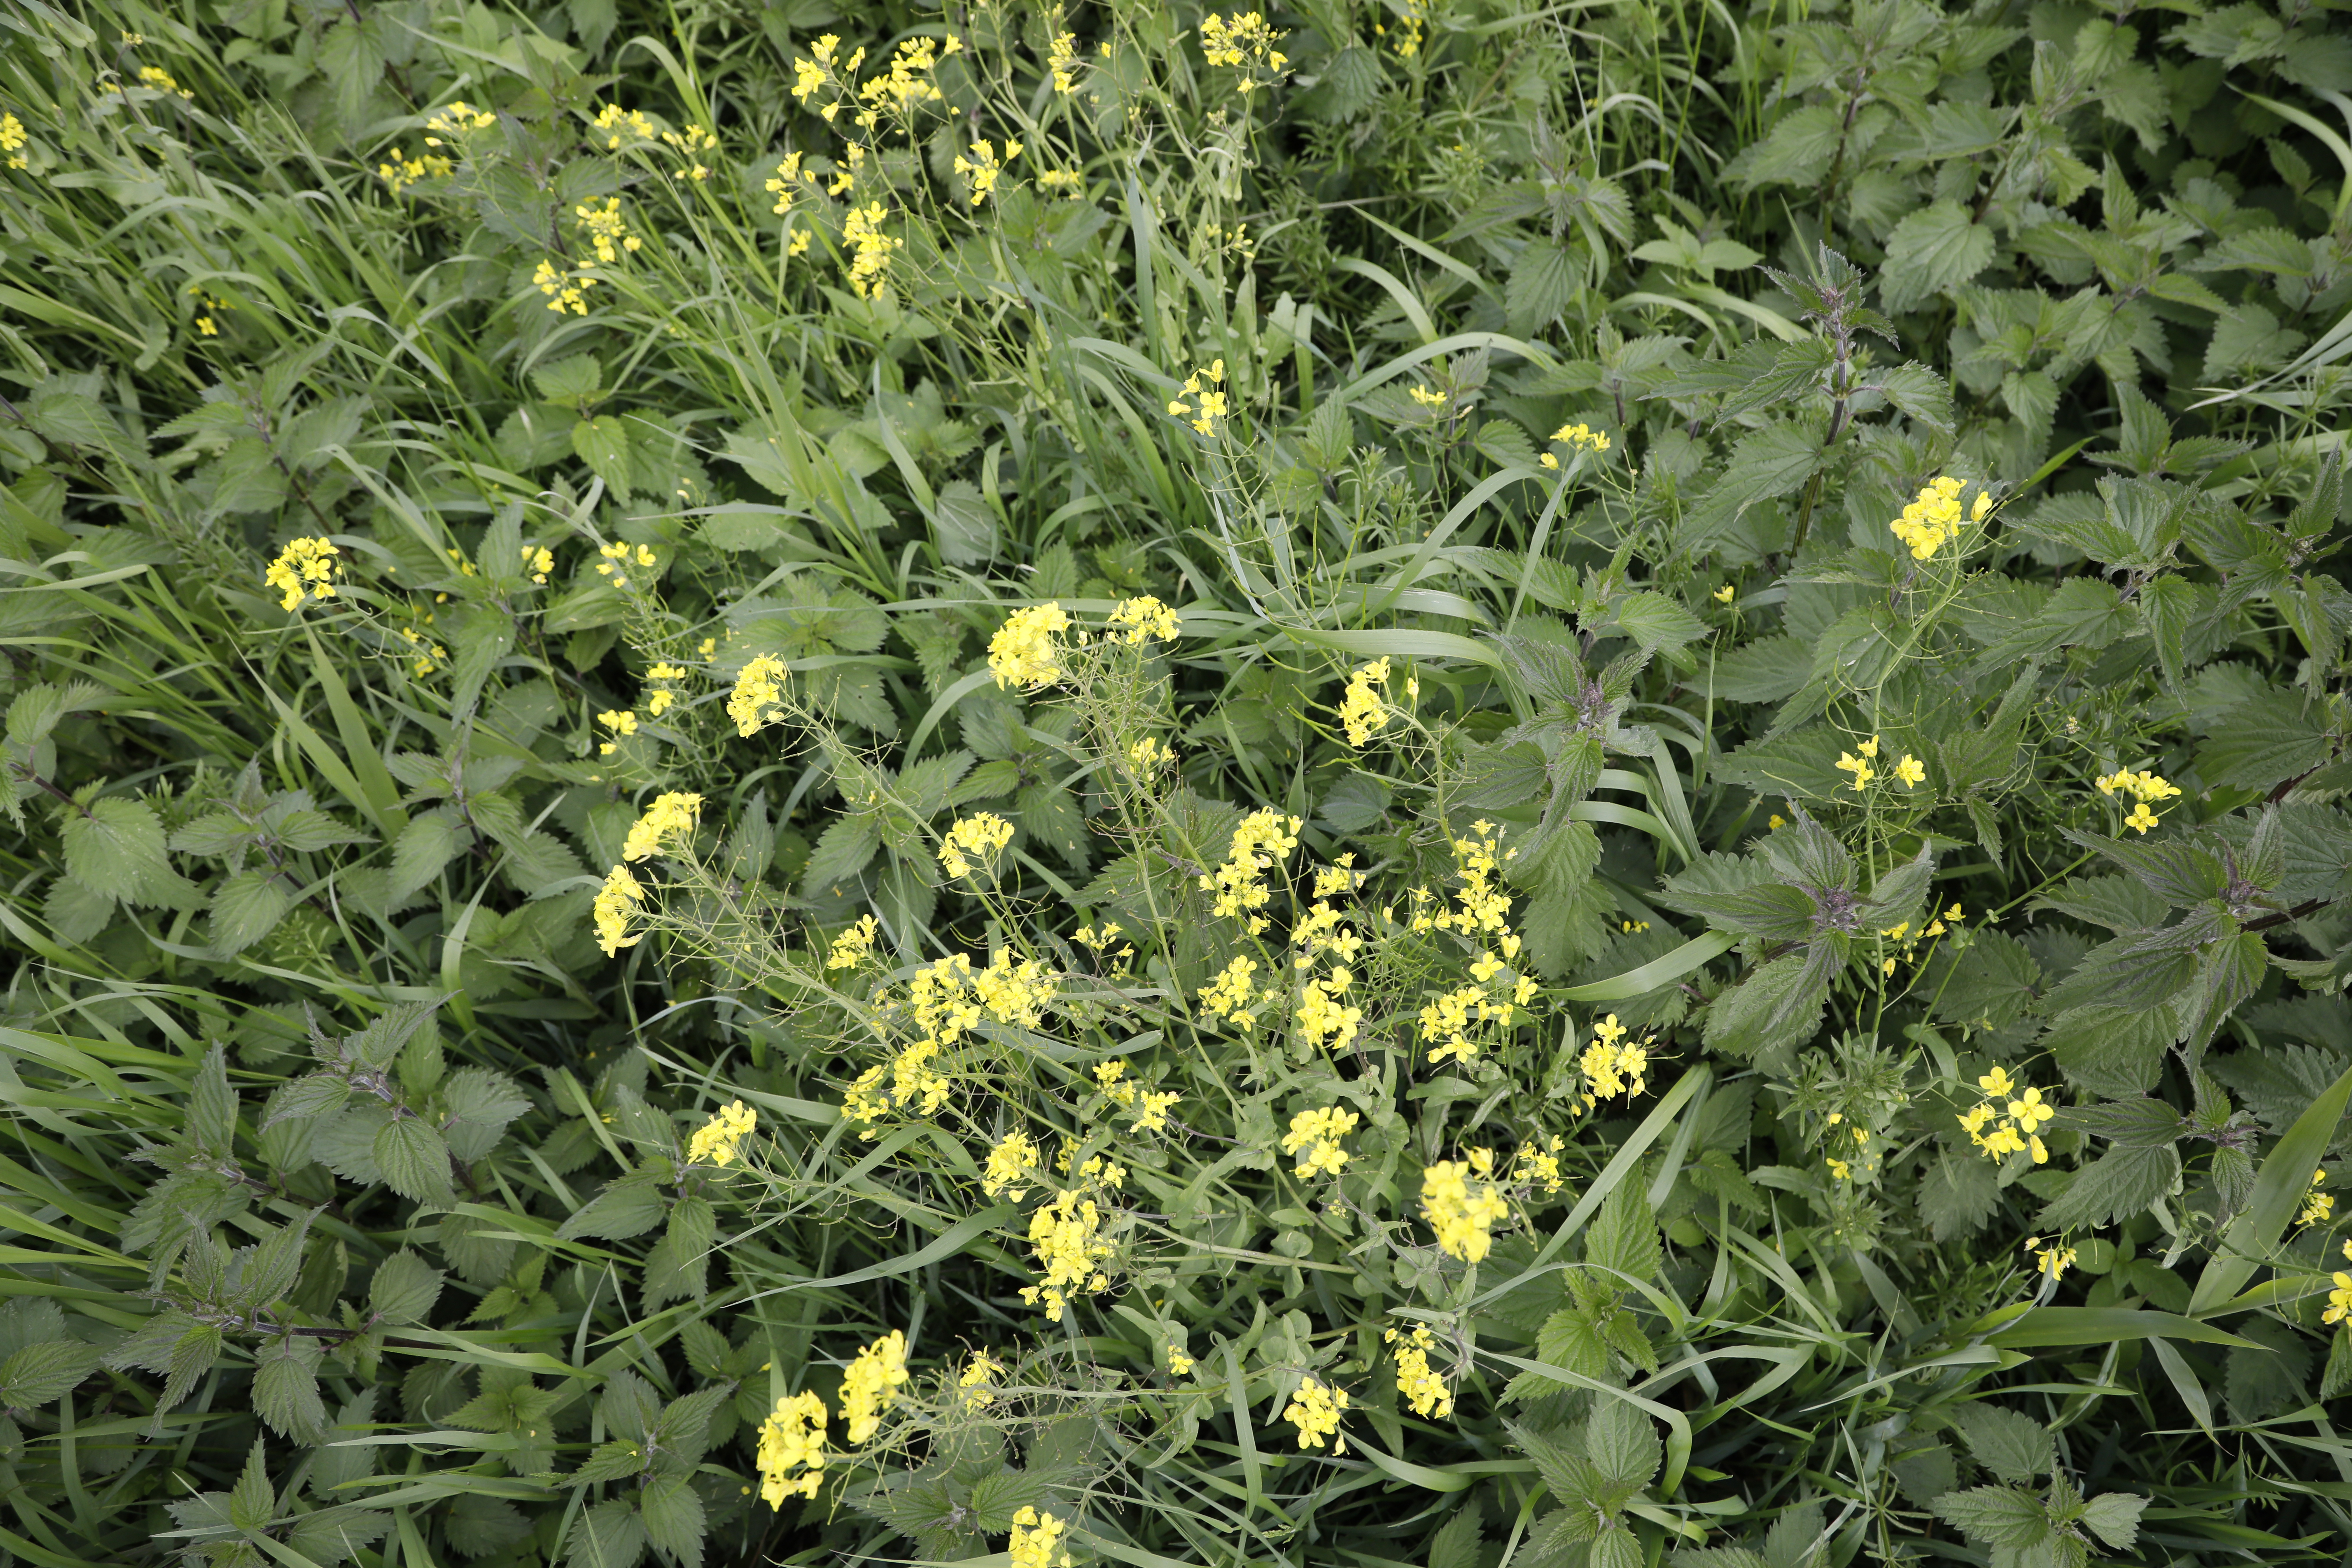
Plant species: Brassica rapa